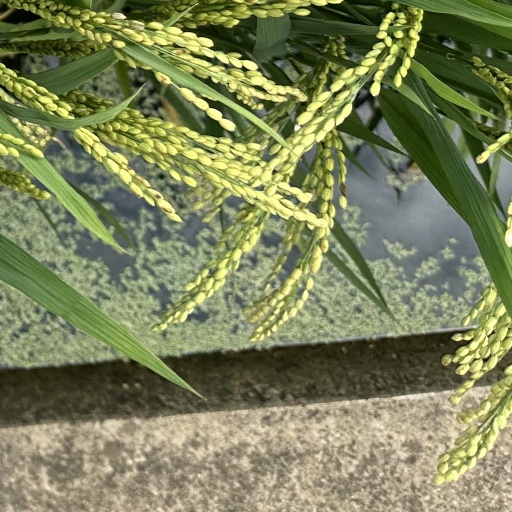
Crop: rice